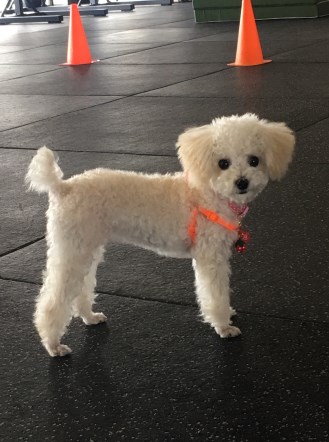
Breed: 7449-n000128-teddy